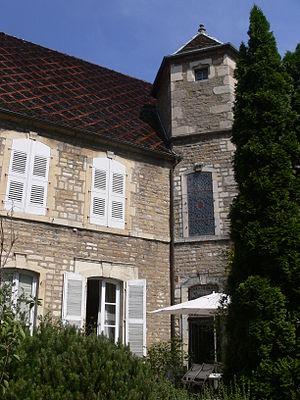
Hôtel Thomassin à Vesoul (Haute-Saône, France)
L'hôtel Thomassin est un hôtel particulier situé 5 rue Salengro dans le quartier du Vieux-Vesoul, à Vesoul, dans la Haute-Saône.